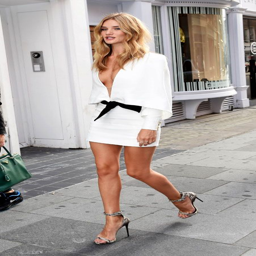
the former model shows off her slim pins in a mini dress